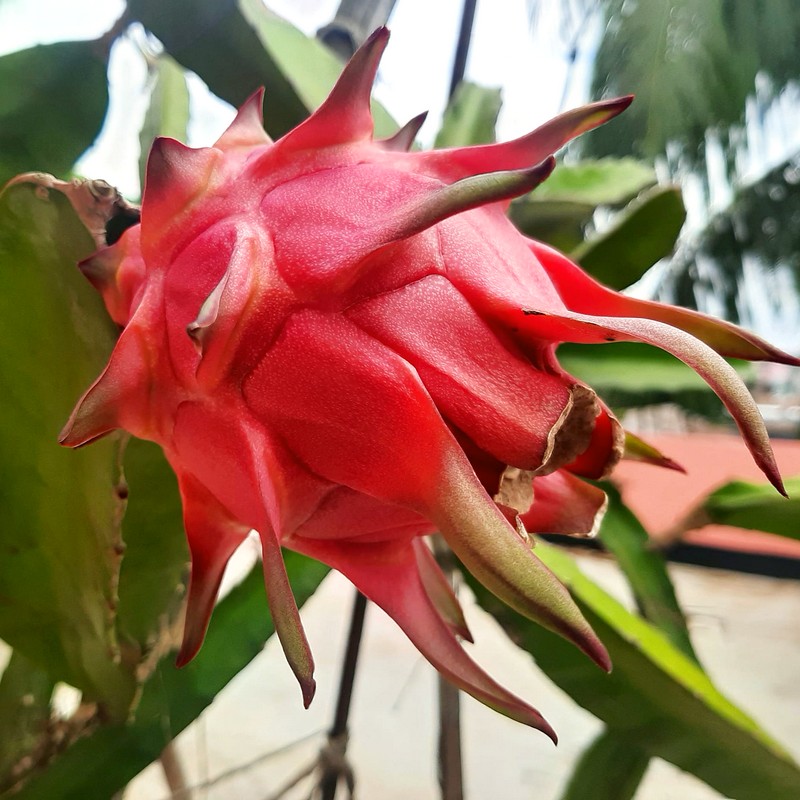
Label: Mature Dragon Fruit